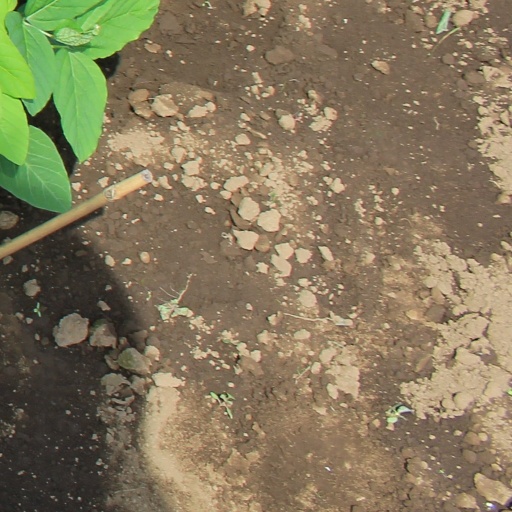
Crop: soybean